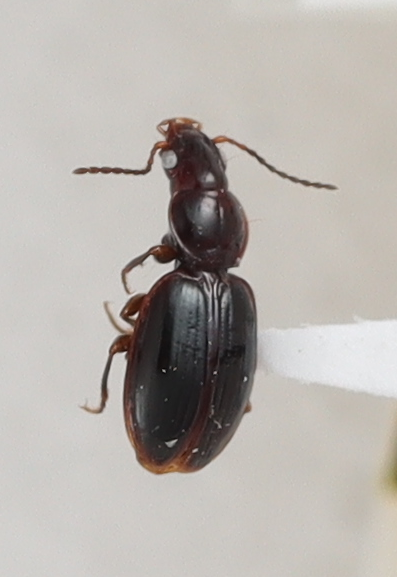
Scientific name: Mecyclothorax konanus
Plot: 14
Trap: S
Collected: 20190619